Lake Forest, Illinois

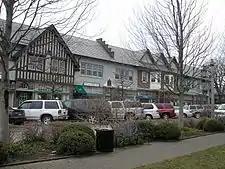
Market Square

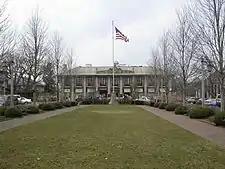
Former Marshall Field's at Market Square; closed as of January 2008

Commercial development in Lake Forest is focused in three areas, two of which have public railway stations. The central business district includes a Metra commuter railroad station on the Union Pacific/North Line. It extends beyond Market Square, providing a mixture of retail, banking, and professional services, as well as restaurants. Market Square is composed of a wide variety of shops and restaurants. The business district to the west includes a Metra commuter railroad station on the Milwaukee District/North Line. It extends beyond Settlers' Square to provide a mixture of retail, banking and professional services, as well as restaurants. A third area of business development, consisting mostly of corporate and office space, has been developed along the city's northwestern border with the Tri-State Tollway.